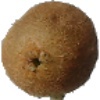
Label: Kiwi 1